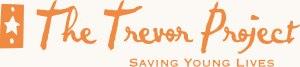
Les chercheurs ont constaté que les tentatives de suicide et les idées suicidaires chez les jeunes lesbiennes, gays, bisexuels et transgenres sont comparativement plus élevées que dans la population en général. Les adolescents homosexuels et les jeunes adultes sont le plus souvent sujets à des tentatives de suicide. Quelques recherches en partie révèlent, que ceci est en partie lié à des cultures hétérocentriques et à l'homophobie institutionnalisée. Le taux d’addiction aux drogues parmi les personnes homosexuelles augmente généralement après que des lois pénalisant l’homosexualité soient votées.